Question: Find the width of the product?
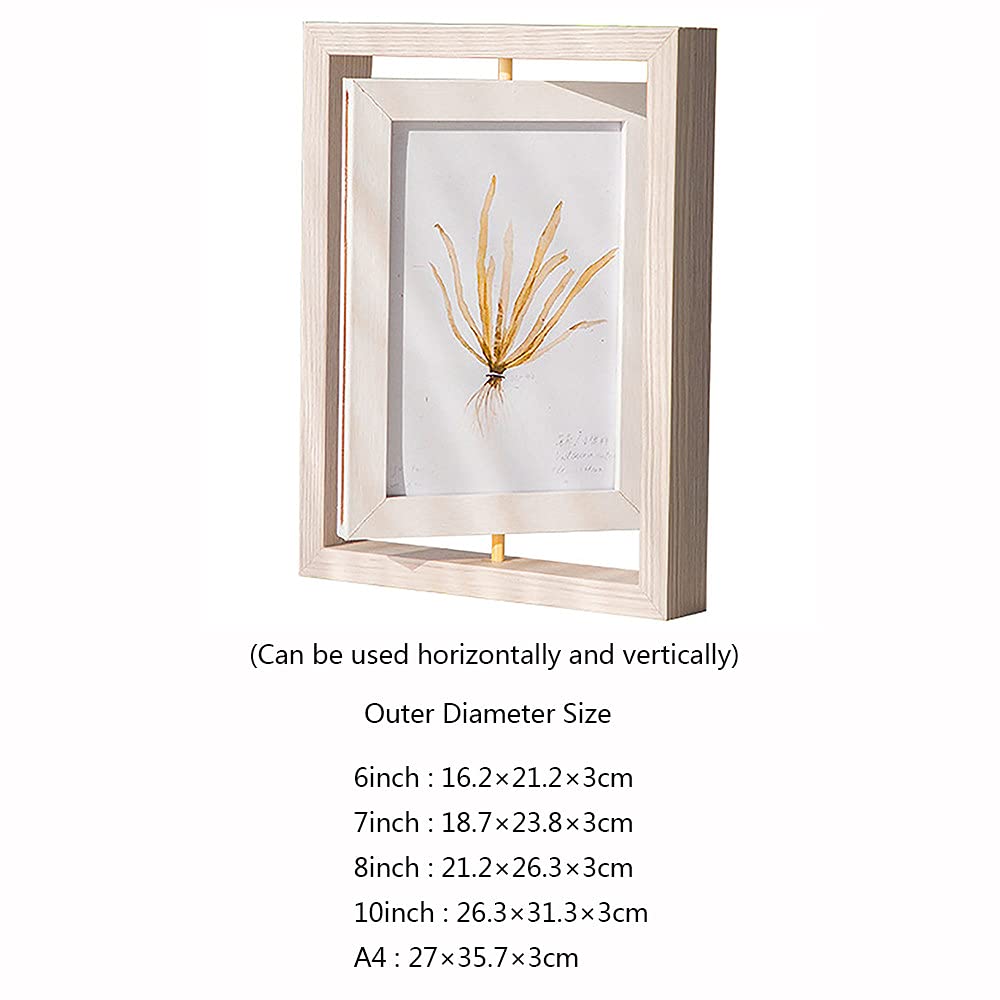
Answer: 6.0 inch